Gundagai

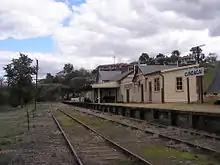
Gundagai railway station

The railway reached Gundagai in 1886 as a branch line from Cootamundra on the Main Southern railway line. The branch line was later extended, reaching Tumut in 1903 and Batlow and Kunama, at the end of the Tumut and Kunama railway lines, in 1923. The line was closed after flood damage in 1984.